R.C. Pro-Am

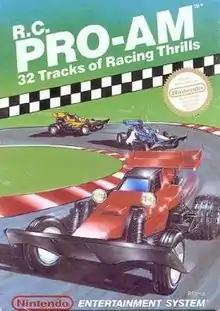
North American NES cover art

R.C. Pro-Am is a racing game developed by Rare and published by Nintendo for the Nintendo Entertainment System. It was released in North America in February 1988, and then in Europe on April 15. Presented in an overhead isometric perspective, a single player races a radio-controlled car around a series of tracks in vehicular combat. Each track qualifies its top three racers for the next track. Collectible power-up items improve performance, hazards include rain puddles and oil slicks, and missiles and bombs can temporarily disable opponents. Originally titled "Pro Am Racing", it was ported to the Sega Genesis in 1992 as Championship Pro-Am, an enhanced remake with enhanced graphics and additional features. "R.C. Pro-Am" spawned two sequels: "Super R.C. Pro-Am" in 1991, and "R.C. Pro-Am II" in 1992.